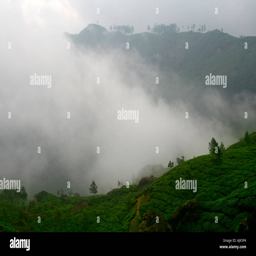
the green hills and mist covered valleys of hill station